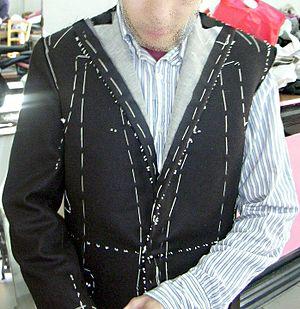
Le tailleur, également tailleur d'habits, est un artisan qui coupe et confectionne des vêtements — essentiellement des complets — sur mesure pour homme.
L’étymologie des caractères chinois décrit l'origine des signes employés par l'écriture chinoise, c'est-à-dire la manière dont ils ont été composés ou dérivés, en relation avec leur sémantique originelle.